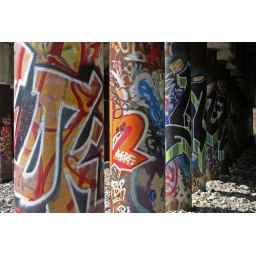
I found these under a train bridge right near my work. Exquisite work.